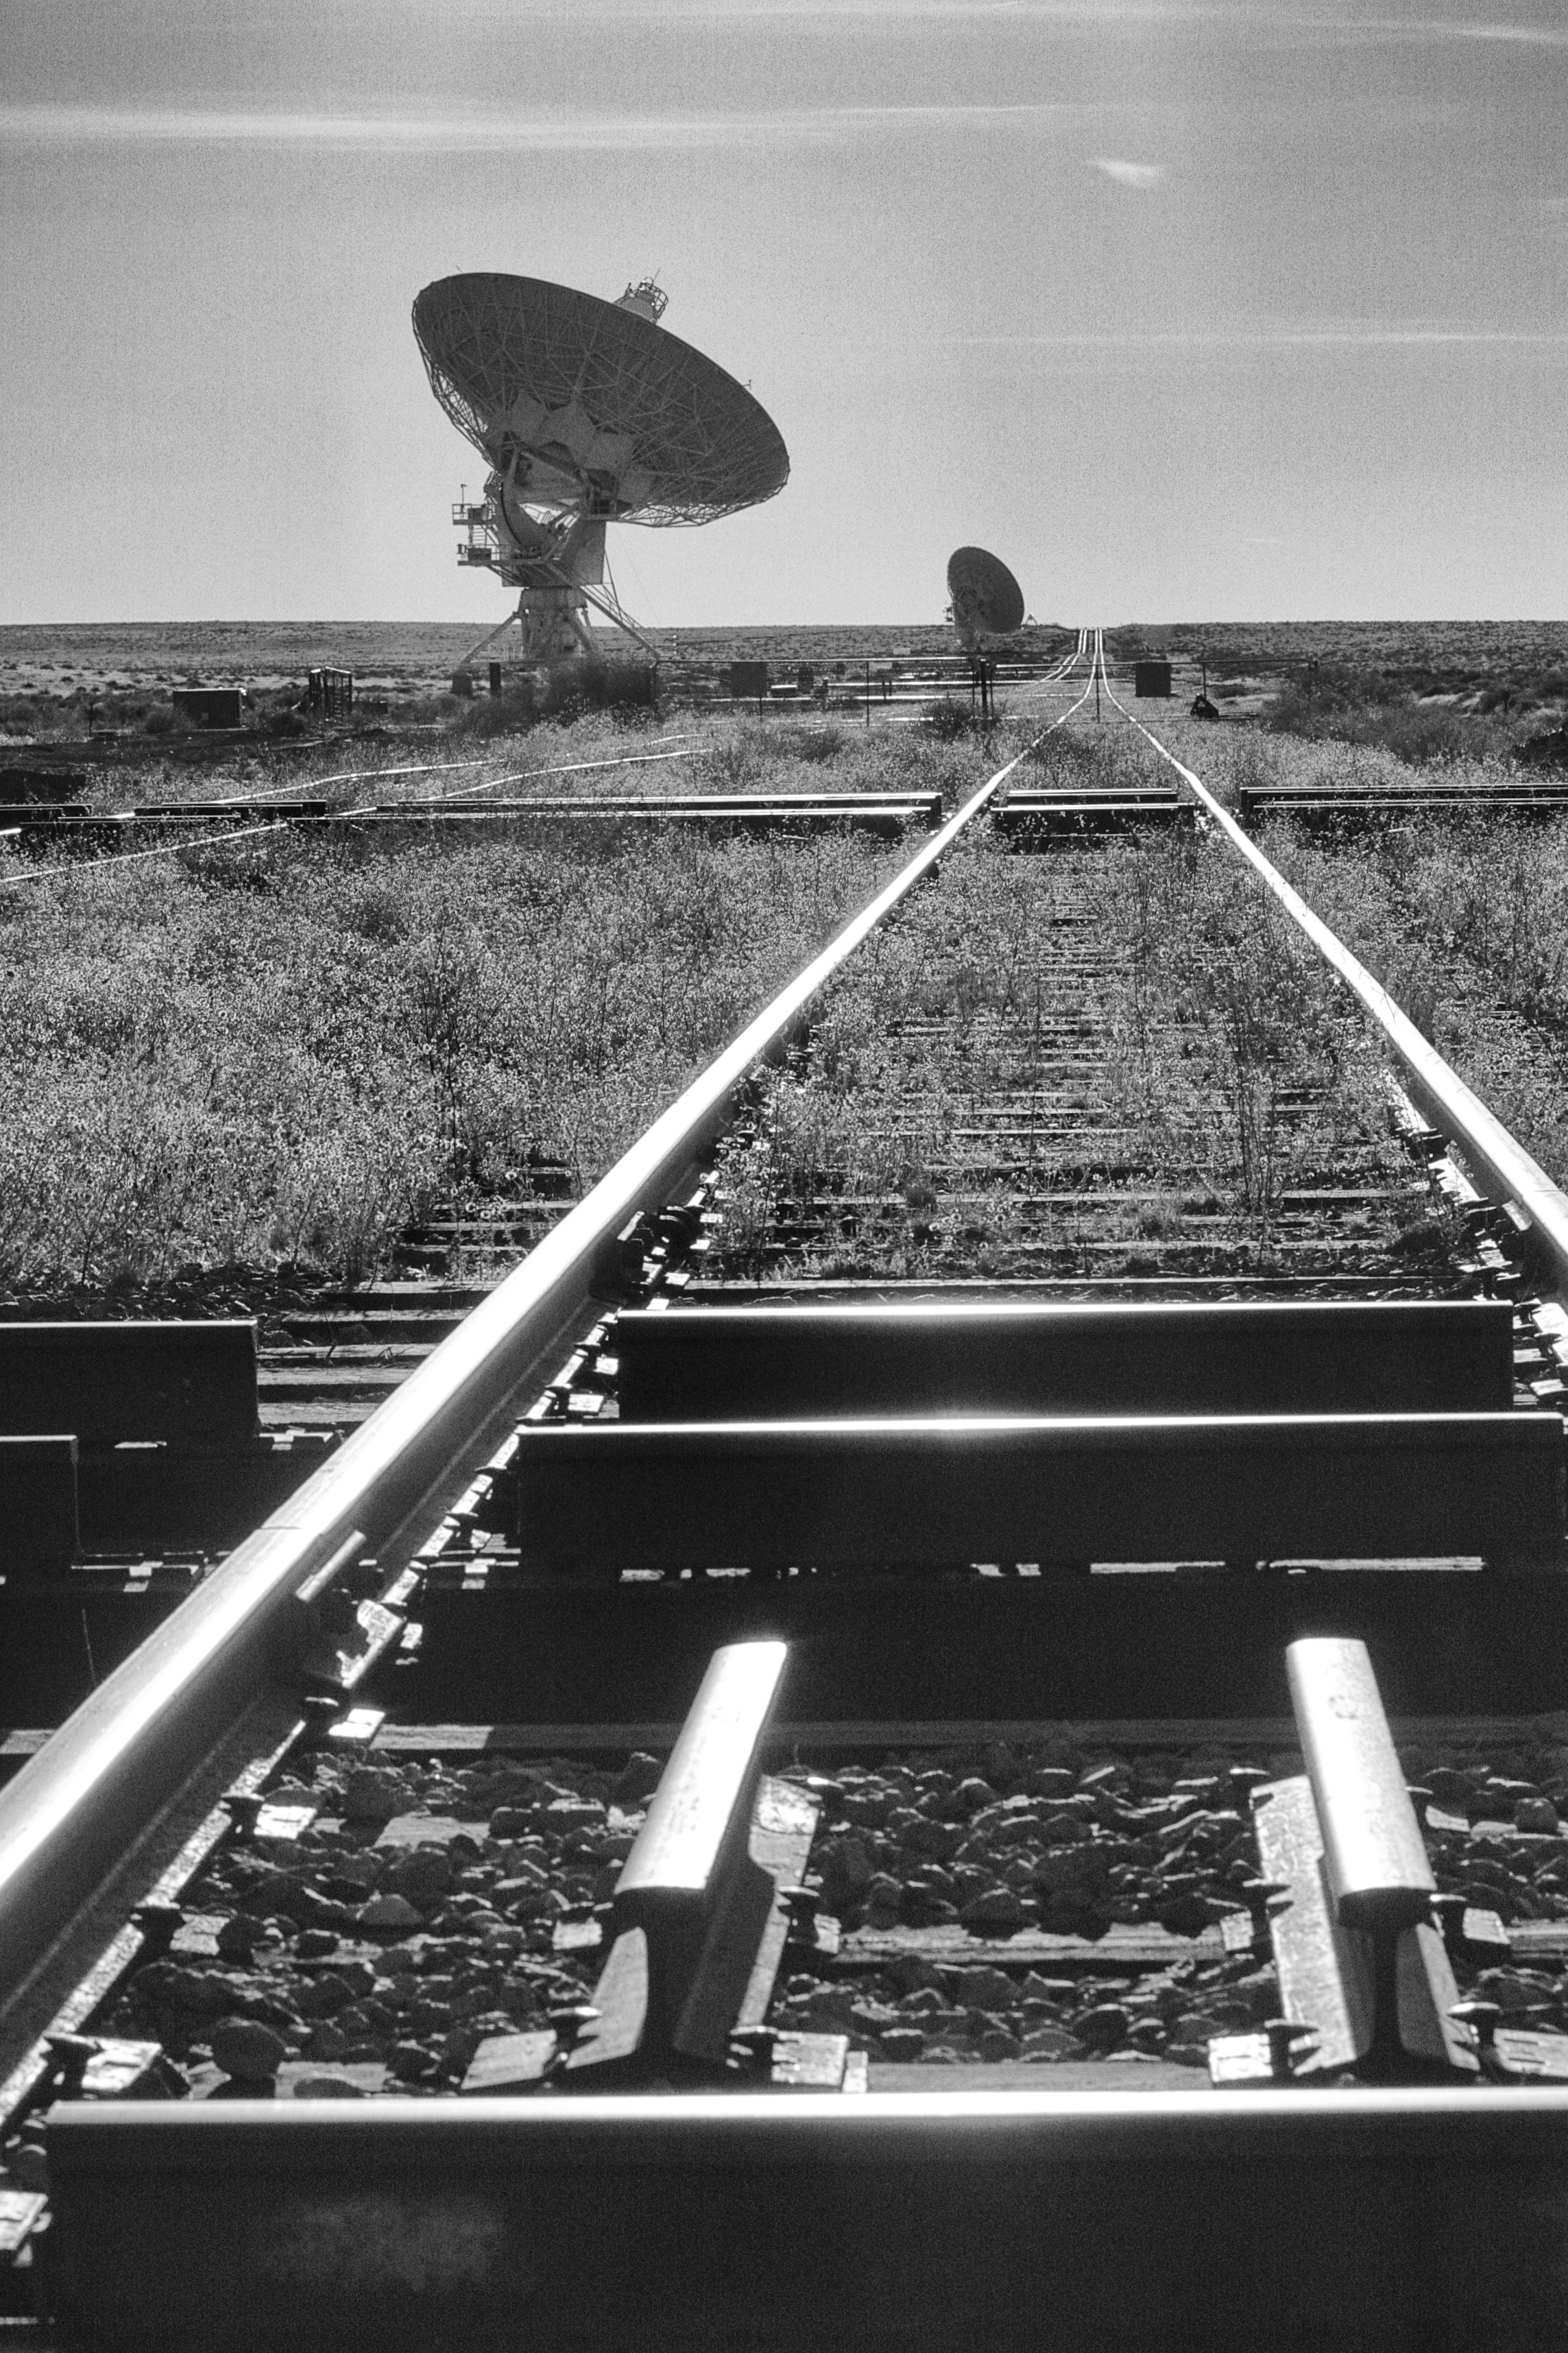
black and white, track, white, photography, transport, reflection, black, monochrome, shape, vla, monochrome photography